Gandhi Institute of Technology and Management

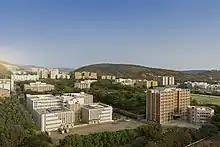
Visakhapatnam Campus

Gandhi Institute of Technology and Management Hyderabad Campus (GITAM Hyderabad Campus) is located in Hyderabad, Telangana. The campus admitted its first batch of students in 2009. It has been accredited by NAAC with ‘A+’ grade and AICTE approved. ICRA, a rating agency, gives a national grade of "ICRA EB3 IN" and a state grade of " ICRA EB3+ AP" to the MBA program of Hyderabad Business School.